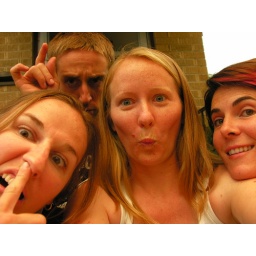
On our cross country road trip we stopped by Denver, Colorado to visit with Emily (Brittany was there visiting)